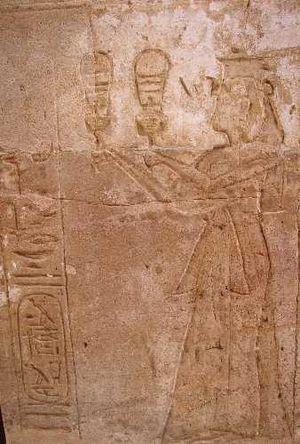
Tozeur est une ville tunisienne aux confins de l'Atlas et du désert du Sahara, la plus grande des cinq oasis que compte le Jérid. Progressivement construite autour de sa palmeraie, elle est le chef-lieu du gouvernorat du même nom.
1209-1201 av. J.-C. : règne de Taousert, femme pharaon de la XIXᵉ dynastie égyptienne ; elle partage le pouvoir avec le chancelier Bay.
"Taousert Setepenmout est la huitième et dernière souveraine de la XIXᵉ dynastie. Manéthon l'appelle Thuôris. Son nom signifie ""La puissante"". Elle fait partie de ces quelques reines égyptiennes qui exercèrent le pouvoir royal en leur nom propre. Elle fut une des épouses du pharaon Séthi II.
Dans l'Égypte antique, il est attesté que des conspirations ont été fomentées au sein du palais royal afin de mettre à mort le souverain régnant. Les textes sont généralement muets à propos des luttes d'influence mais quelques sources historiques, soit indirectes, soit très parlantes, dépeignent une famille royale désunie et agitée par de basses rancœurs. Grand polygame, Pharaon dispose de nombreuses concubines logées dans les bâtiments du harem. À certains moments de l'histoire, autour de femmes animées par l'ambition et la jalousie, se sont agrégées des coteries prêtes à sacrifier l'intérêt général pour les besoins particuliers de princes et de courtisans en manque de reconnaissance. Dans les cas les plus graves, ces factions se sont manifestées en fomentant des conspirations et la vie du souverain s'en est trouvée menacée voire abrégée — tout ceci au bénéfice espéré d'une épouse secondaire et de l'aîné de ses fils en compétition avec celui, plus légitime, de la Grande épouse royale.
La place des femmes dans l'Égypte antique peut paraître surprenante de « modernité » si on la compare à celle qu'elle occupa dans une majorité de sociétés contemporaines et postérieures. Bien qu'hommes et femmes aient traditionnellement des prérogatives bien distinctes dans la société, il semble qu'il n'y ait pas eu de barrière infranchissable en face de celles qui désiraient s'éloigner de ce schéma. La société égyptienne reconnaît aux femmes, non seulement leur égalité avec les hommes, mais leur indispensable complémentarité qui s'exprime notamment dans l'acte créateur. Ce respect s'exprime clairement dans la morale et la théologie égyptienne, mais il est certes assez difficile de déterminer son degré d'application dans la vie quotidienne des Égyptiens.